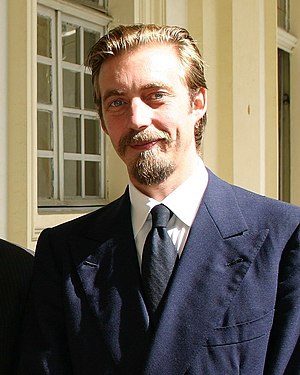
Aimone af Savoyen-Aosta, hertug af Apulien
Prins Aimone i 2006
Prins Aimone af Savoyen-Aosta, hertug af Apulien er kronprins til den omstridte italienske trone som medlem af huset Savoyen. I juli 2006 antog hans far titlen hertug af Savoyen og overhoved for det kongelige hus. Siden juli 2006 har prins Aimone uofficielt anvendt titlen hertug af Aosta. Tidligere var han kendt under titlen hertug af Apulien, der er den traditionelle titel for hertugen af Aostas ældste søn.